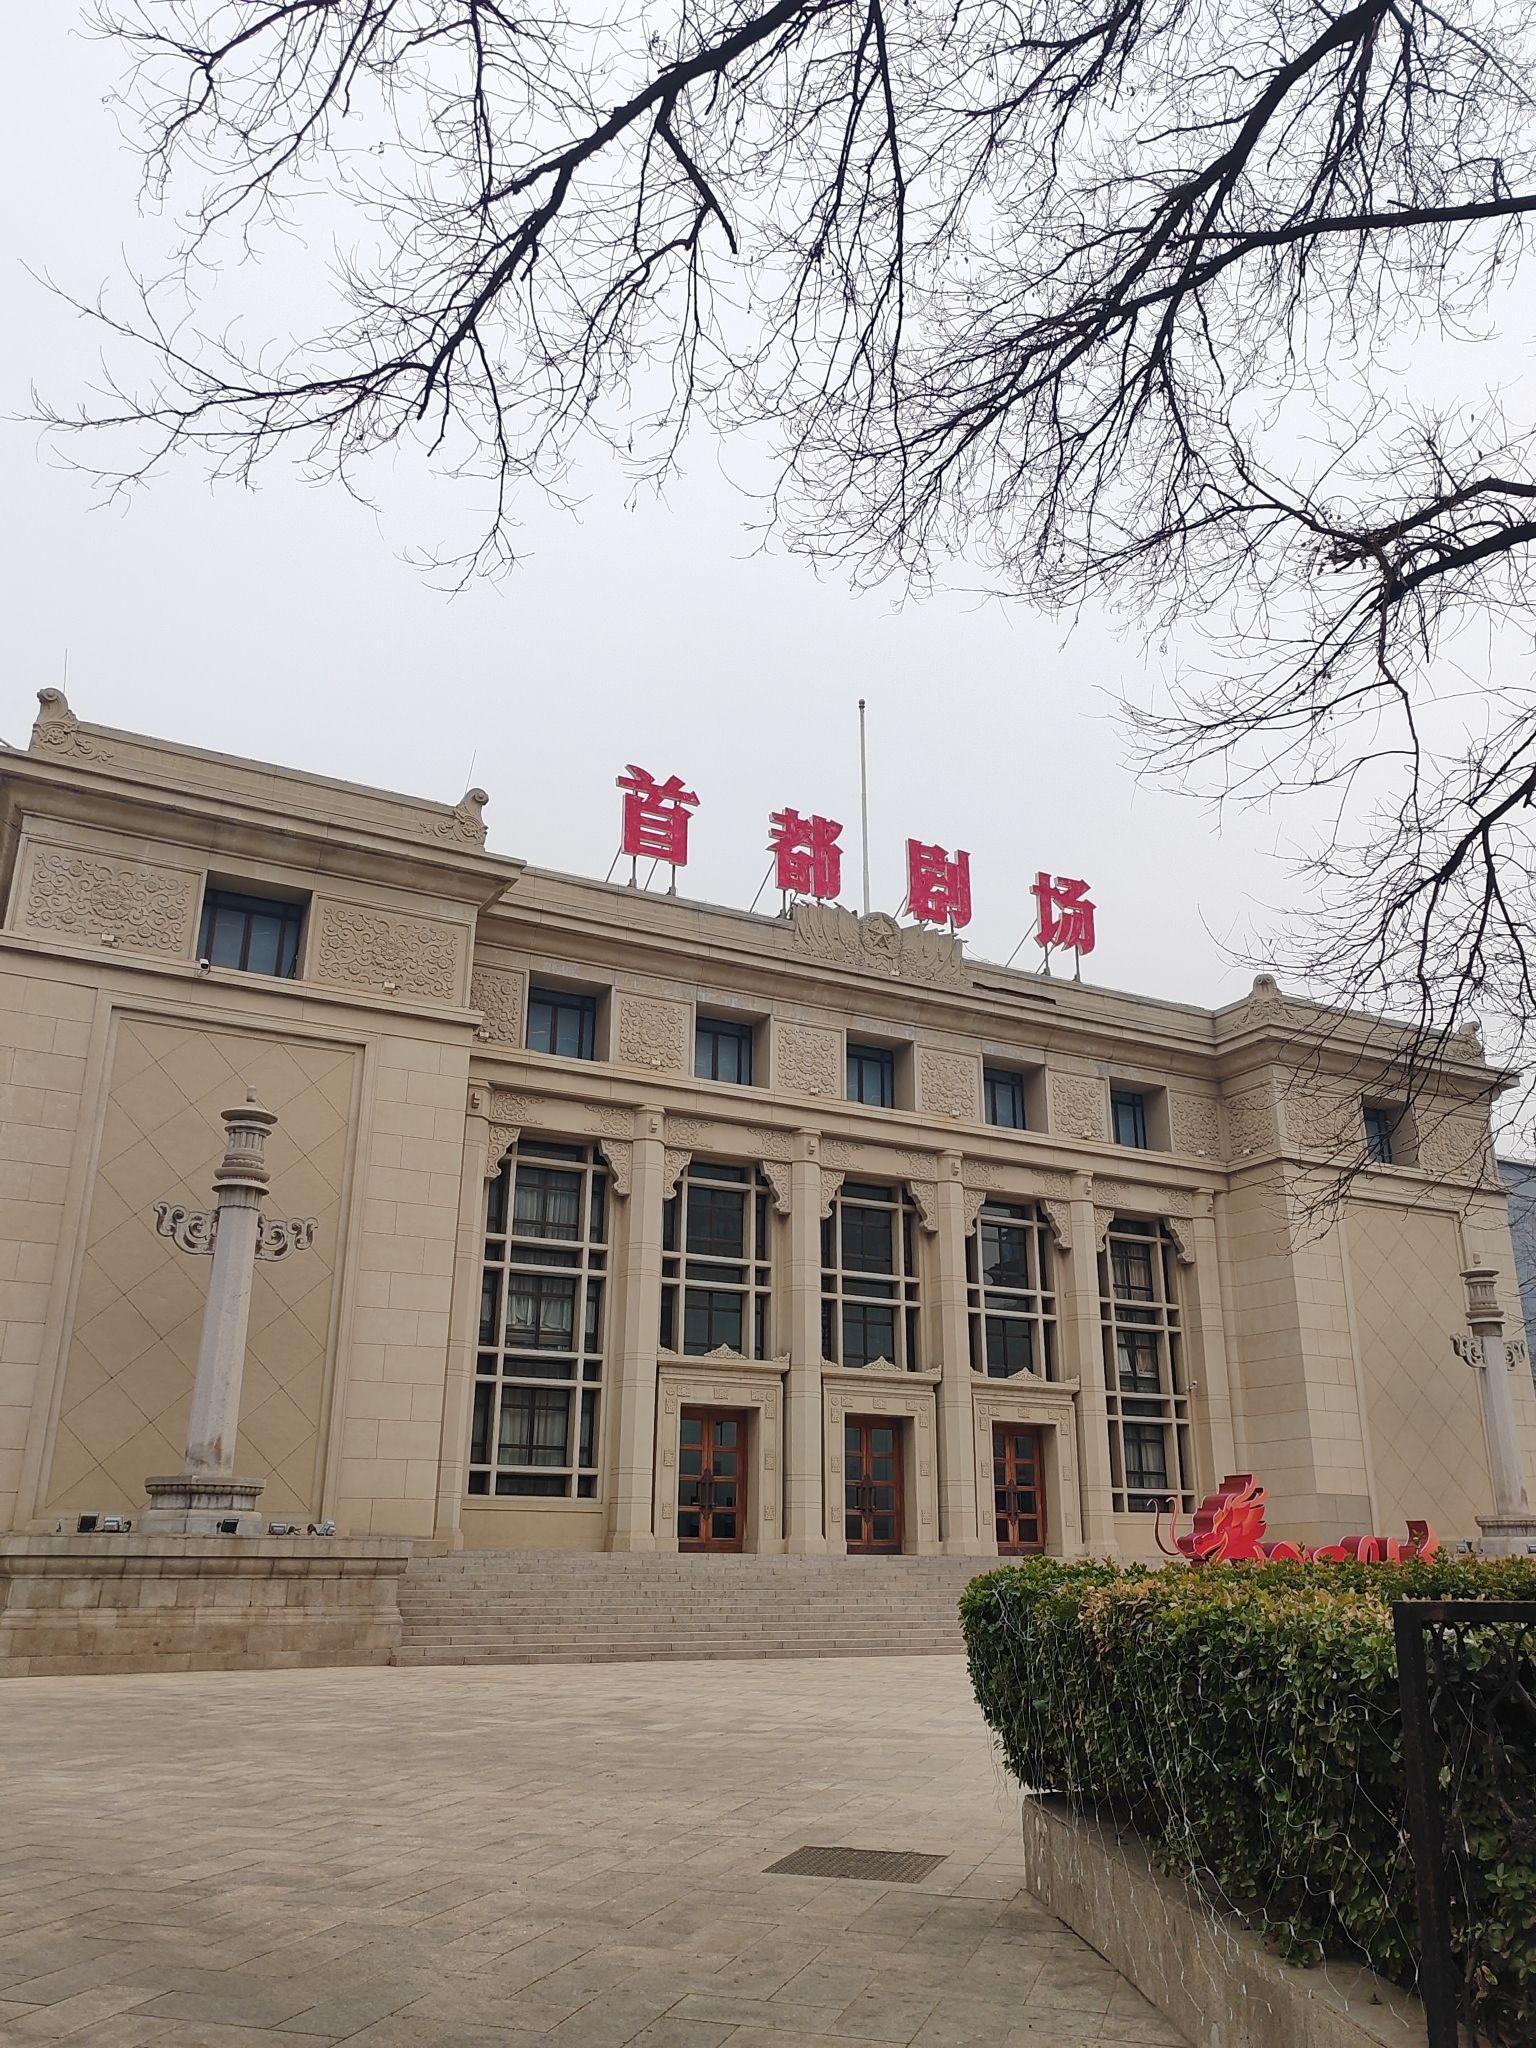
地标名称：首都剧场
所在城市：北京市·东城区